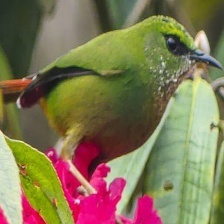
Species: FIRE TAILLED MYZORNIS
Scientific name: MYZORNIS PYRRHOURA